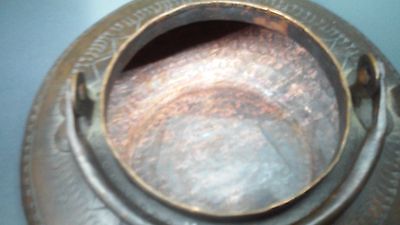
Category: kettle